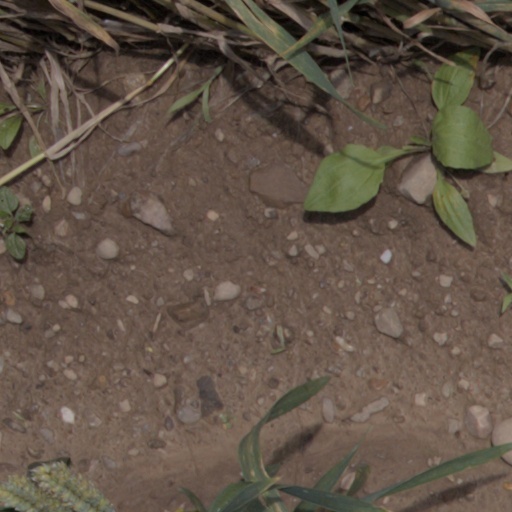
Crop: wheat